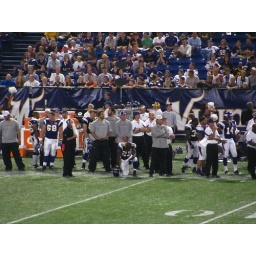
MN Vikings starters watching in street clothes